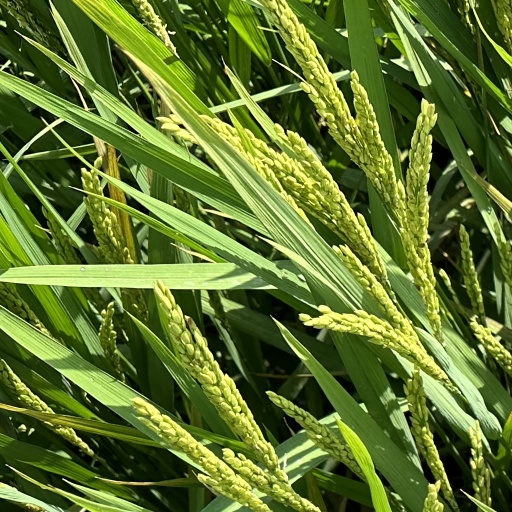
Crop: rice